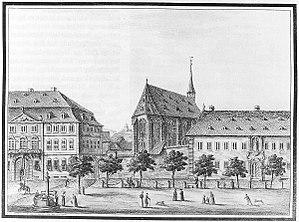
La place de la Schillerplatz est un point central de Mayence et est l'une des places les plus célèbres de la ville. Le nom original Dietmarkt a été remplacé dans les années 1500, dans le « plan de la capitale et ville de résidence électorale de Mayence » de 1784 la place maintenant sous le nom de Thiermarkt. La route du marché des animaux conduit le long de l'Hôtel de Schönborn et Hôtel de Erthal. Dans le « Plan de la Ville de Mayence bilingue » de 1800/1801 la place portant maintenant le nouveau nom français « place verte », et le nom allemand « Thier Mark ». Comme en 1862, le monument Schiller a été érigé sur la place, il a reçu le nom définitif de « Schillerplatz ».